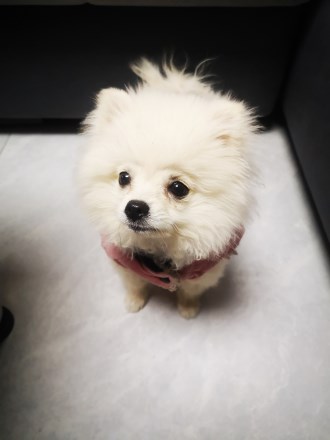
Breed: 1936-n000005-Pomeranian